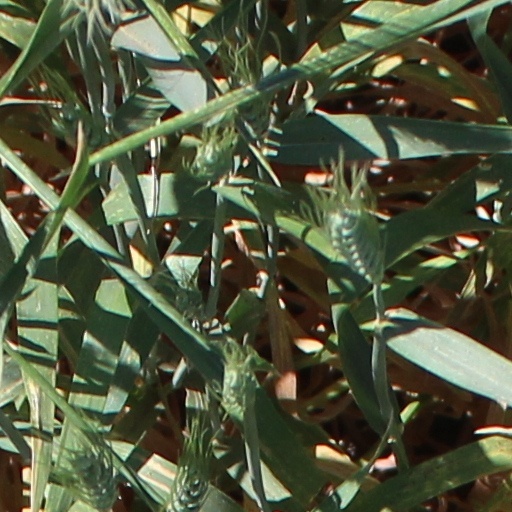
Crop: wheat